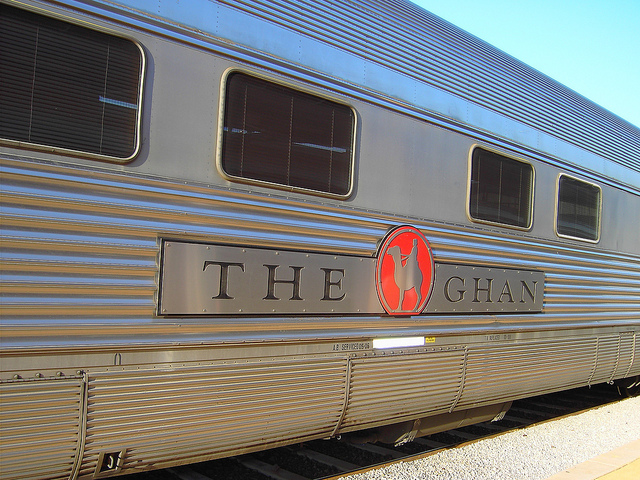
A metal train car sitting on railroad tracks.

A train with the name "The GHAN" written on it.

a train that has the words the ghan on the side of it

A silver train car labeled "The Ghan" with a camel image.

A large silver train with a camel emblem on it's side.